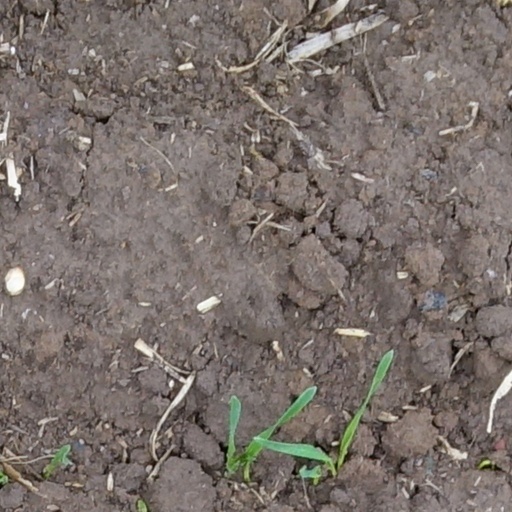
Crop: wheat